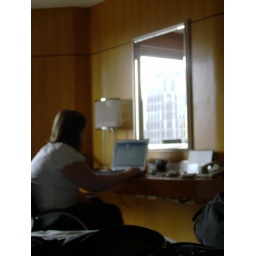
HSBC building in the mirror